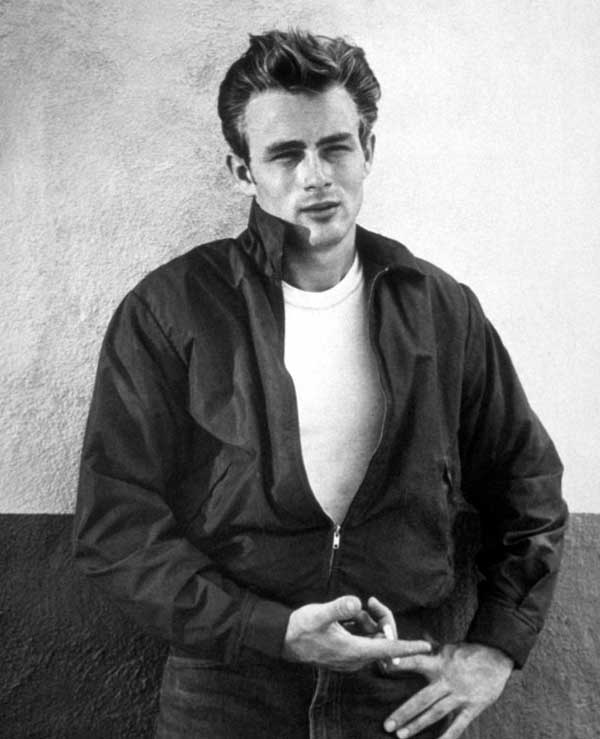
เจมส์ ดีน

| name = เจมส์ ดีน
| image = James Dean in Rebel Without a Cause.jpg
| alt = Black-and-white portrait of James Dean wearing a bomber jacket and Lee jeans
| caption = ดีนในปี 1955
| birth_name = เจมส์ ไบรอน ดีน
| birth_place = เมเรียน รัฐอินดีแอนา สหรัฐ
| death_place = โชเลม รัฐแคลิฟอร์เนีย สหรัฐ
| death_cause = การเสียชีวิตของเจมส์ ดีน|อุบัติเหตุทางรถยนต์
| occupation = นักแสดง
| education = วิทยาลัยแซนตามอนิกามหาวิทยาลัยแคลิฟอร์เนีย ลอสแอนเจลิส|ยูซีแอลเอ
| years_active = 1950–1955
| signature = Firma de James Dean.svg
เจมส์ ไบรอน ดีน (; 8 กุมภาพันธ์ ค.ศ. 1931 – 30 กันยายน ค.ศ. 1955) เป็นนักแสดงชาวอเมริกัน เขาถือเป็นสัญรูปทางวัฒนธรรมที่มีชื่อเสียงจากบท จิม สตาร์ก วัยรุ่นผู้มีปัญหาในภาพยนตร์เรื่อง "Rebel Without a Cause" (1955), คาล ทราสก์ ในภาพยนตร์เรื่อง "East of Eden" (1955) และ เจ็ทท์ ลิงก์ ในภาพยนตร์เรื่อง "Giant (1956 film)|Giant" (1956)
หลังเสียชีวิตจากการเสียชีวิตของเจมส์ ดีน|อุบัติเหตุทางรถยนต์ ดีนกลายเป็นนักแสดงคนแรกที่ได้รับการเสนอชื่อเข้าชิงรางวัลออสการ์ รางวัลออสการ์ สาขานักแสดงนำชายยอดเยี่ยม|สาขานักแสดงนำชายยอดเยี่ยมหลังมรณกรรม และยังเป็นนักแสดงเพียงคนเดียวที่ได้รับการเสนอชื่อเข้าชิงหลังมรณกรรมถึงสองครั้ง ในปี 1999 สถาบันภาพยนตร์อเมริกันจัดให้เขาอยู่อันดับที่ 18 ของนักแสดงชายที่เยี่ยมที่สุดตลอดกาลในยุคทองของฮอลลีวูด
== ชีวิตช่วงแรกและการศึกษา ==
เจมส์ ไบรอน ดีน เกิดเมื่อวันที่ 8 กุมภาพันธ์ ค.ศ. 1931 ที่ห้องอยู่อาศัยเซเวนเกเบิส์ บริเวณหัวมุมถนนหมายเลข 4 และถนนแม็กเคลอร์ ในเมเรียน (รัฐอินดีแอนา)|เมเรียน รัฐอินดีแอนา เขาเป็นบุตรคนเดียวของไมด์เรด มารี (วิลสัน) และวินตัน ดีน หกปีต่อมา พ่อของเขาออกจากฟาร์มไปเป็นช่างทันตกรรม ดีนย้ายไปอยู่กับครอบครัวในแซนตามอนิกา (รัฐแคลิฟอร์เนีย)|แซนตามอนิกา รัฐแคลิฟอร์เนีย เขาเข้าเรียนที่โรงเรียนเบรนต์วูดพับลิกในย่านเบรนต์วูด ณ ลอสแอนเจลิส หลังจากนั้นไม่นานเขาก็ย้ายเข้าโรงเรียนประถมศึกษาแมกคินลีย์ ครอบครัวของเขาอยู่ที่นั่นเป็นเวลาหลายปี ตามคำบอกเล่าของไมเคิล ดิแอนเจลิส กล่าวว่า ดีนสนิทสนมกับแม่ของเขามากและเป็น "เพียงคนเดียวที่เข้าใจเขา" ในปี 1938 แม่ของดีนมีอาการปวดท้องเฉียบพลันและน้ำหนักลดลงอย่างรวดเร็ว เธอเสียชีวิตด้วยโรคมะเร็งมดลูกเมื่อดีนอายุได้ 9 ขวบ พ่อของดีนไม่อาจเลี้ยงบุตรของตนได้ จึงส่งไปอาศัยอยู่กับป้าและอาของเขาที่ชื่อ ออร์เทนส์ และ มาร์คัส วินสโลว์ ในฟาร์มของพวกเขาที่แฟร์เมานต์ (รัฐอินดีแอนา)|แฟร์เมานต์ รัฐอินดีแอนา เขาถูกเลี้ยงดูแลในความเชื่อแบบเควกเกอร์ พ่อของเขาร่วมรบในสงครามโลกครั้งที่สองและแต่งงานใหม่ในเวลาต่อมา

ในช่วงวัยรุ่น ดีนได้ขอคำแนะนำจากศิษยาภิบาลแห่งคริสตจักรเมทอดิสต์ในท้องถิ่นชื่อ บาทหลวงเจมส์ ดีวีร์ด (James DeWeerd) ซึ่งดูเหมือนจะมีอิทธิพลต่อดีน โดยเฉพาะความสนใจในอนาคตของเขาทั้งการสู้วัวกระทิง การแข่งรถ และละครเวที ตามคำกล่าวของบิลลี เจ. ฮาร์บิน ดีนมี "ความสัมพันธ์ใกล้ชิดกับศิษยาภิบาลของเขา โดยเริ่มตั้งแต่ไฮสกูลปีสุดท้ายและทนทุกข์อยู่นานหลายปี"See also Joe and Jay Hyams, James Dean: Little Boy Lost (1992), p. 20, who present an account alleging Dean's molestation as a teenager by his early mentor DeWeerd and describe it as Dean's first homosexual encounter (although DeWeerd himself largely portrayed his relationship with Dean as a completely conventional one). ความสัมพันธ์ทางเพศของพวกเขายังถูกอิงในหนังสือปี 1994 "Boulevard of Broken Dreams: The Life, Times, and Legend of James Dean" ของพอล อเล็กซานเดอร์Paul Alexander, "Boulevard of Broken Dreams: The Life, Times, and Legend of James Dean", Viking, 1994, p. 44. ในปี 2011 มีรายงานว่าดีนเคยบอกกับเอลิซาเบธ เทย์เลอร์ว่า เขาถูกศาสนาจารย์ทารุณกรรมทางเพศประมาณสองปีหลังจากที่แม่ของเขาเสียชีวิต ยังมีรายงานอื่น ๆ เกี่ยวกับชีวิตของดีนที่ชี้ให้เห็นว่า เขาถูกทารุณกรรมทางเพศโดยดีวีร์ดทั้งตอนเป็นเด็กและวัยรุ่นตอนปลาย
ผลการเรียนโดยรวมของดีนนั้นดีเยี่ยมและถือเป็นนักเรียนที่มีชื่อเสียง เขาได้เล่นในทีมเบสบอลและบาสเกตบอล เรียนการแสดง ตลอดจนแข่งขันการพูดในที่สาธารณะผ่านสมาคมวาทศิลป์ของโรงเรียนมัธยมอินดีแอนา หลังจบการศึกษาจากโรงเรียนมัธยมแฟร์เมานต์ในเดือนพฤษภาคม 1949 เขาก็ย้ายกลับมาอยู่รัฐแคลิฟอร์เนียพร้อมกับสุนัขของเขาที่ชื่อ แมกซ์ โดยอาศัยอยู่กับพ่อและแม่เลี้ยงของเขา ดีนลงทะเบียนเรียนกฎหมายล่วงหน้าที่วิทยาลัยแซนตามอนิกา ก่อนย้ายเข้ามหาวิทยาลัยแคลิฟอร์เนีย ลอสแอนเจลิส (UCLA) เป็นเวลาหนึ่งภาคเรียน และเปลี่ยนวิชาเอกเป็นการละคร ซึ่งส่งผลให้เขาเหินห่างกับพ่อ ขณะเรียนอยู่ที่นี่ ดีนได้รับเลือกจากกลุ่มนักแสดง 350 คนให้แสดงเป็น แมลคัม ในเรื่อง "แม็คเบ็ธ" ในเวลานั้นเขายังได้แสดงเวิร์กช็อปกับเจมส์ วิตมอร์ ในเดือนมกราคม 1951 เขาลาออกจาก UCLA เพื่อประกอบอาชีพนักแสดงแบบเต็มเวลา
== อาชีพนักแสดง ==
=== ช่วงแรก ===
File:James Dean - publicity - early.JPG|thumb|right|ดีนในปี 1953
ดีนปรากฏอยู่บนโทรทัศน์ครั้งแรกในโฆษณาเป๊ปซี่ จากนั้นได้รับเลือกให้แสดงเป็นยอห์นอัครทูต ในเรื่อง "Hill Number One" ซึ่งเป็นรายการพิเศษในช่วงอีสเตอร์ โดยนำเสนอเกี่ยวกับการคืนพระชนม์ของพระเยซู และได้เป็นBit part|นักแสดงประกอบฉาก (walk-on roles) ในภาพยนตร์อีกหลายเรื่อง เช่น ทหาร ในเรื่อง "Fixed Bayonets!" (1951), นักชกมวย ในเรื่อง "Sailor Beware" (1952) และเด็กหนุ่ม ในเรื่อง "Has Anybody Seen My Gal?" (1952) ในขณะต้องดิ้นรนเพื่อหางานแสดงในฮอลลีวูด ดีนยังทำงานเป็นพนักงานดูแลลานจอดรถที่ซีบีเอส|ซีบีเอสสตูดิโอส์ ในช่วงเวลานี้ เขาได้พบกับโรเจอส์ แบร็กเกตต์ ผู้กำกับรายการวิทยุ ซึ่งเข้ามาช่วยเหลือและให้คำแนะนำต่าง ๆ รวมถึงสถานที่พัก แบร็กเกตต์จึงเป็นผู้เปิดประตูให้กับดีนไปสู่โอกาสใหม่ ๆOn Dean's relationship with Brackett, see also Hyams, "James Dean: Little Boy Lost", p. 79. และช่วยให้เขาได้แสดงละครบรอดเวย์เป็นครั้งแรกในเรื่อง "See the Jaguar"
ในเดือนกรกฎาคม 1951 ดีนปรากฏในรายการ "Alias Jane Doe" ซึ่งผลิตโดยแบร็กเกตต์ ในเดือนตุลาคม 1951 หลังจากได้รับการสนับสนุนจากนักแสดง เจมส์ วิตมอร์ และคำแนะนำจากที่ปรึกษา โรเจอส์ แบร็กเกตต์ ดีนได้ย้ายไปนครนิวยอร์ก ที่นั่นเขาทำงานเป็นผู้ทดสอบการแสดงโลดโผนในเกมโชว์อย่าง "Beat the Clock" แต่ภายหลังเขาถูกไล่ออกเพราะปฏิบัติหน้าที่เร็วเกินไป นอกจากนี้ เขายังปรากฏในซีรีส์ทางโทรทัศน์ของซีบีเอสหลายเรื่อง ทั้ง "The Web", "Studio One" และ "Lux Video Theatre" ต่อมาเขาได้เรียนการแสดงMethod acting|เมธอด ที่แอกเตอร์สตูดิโอ กับลี สตราสเบิร์ก ในปี 1952 เขาแสดงเป็นนักข่าวที่ไม่มีบทพูด ในภาพยนตร์ "Deadline – U.S.A." ซึ่งนำแสดงโดยฮัมฟรีย์ โบการ์ต
== อ้างอิง ==
หมวดหมู่:ชาวอเมริกันเชื้อสายอังกฤษ
หมวดหมู่:ชาวอเมริกันเชื้อสายสกอตแลนด์
หมวดหมู่:บุคคลจากรัฐอินดีแอนา
หมวดหมู่:เสียชีวิตจากอุบัติเหตุทางถนน
หมวดหมู่:นักแสดงชายชาวอเมริกันในศตวรรษที่ 20
หมวดหมู่:นักแสดงภาพยนตร์ชายชาวอเมริกัน
หมวดหมู่:นักแสดงละครโทรทัศน์ชายชาวอเมริกัน